Magic Mirror (book)

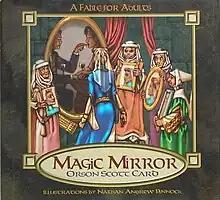
First edition

Magic Mirror (1999) is an adult's picture book by Orson Scott Card and illustrator Nathan Pinnock.